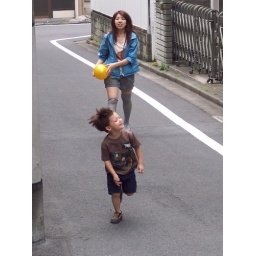
Playing ball in the street